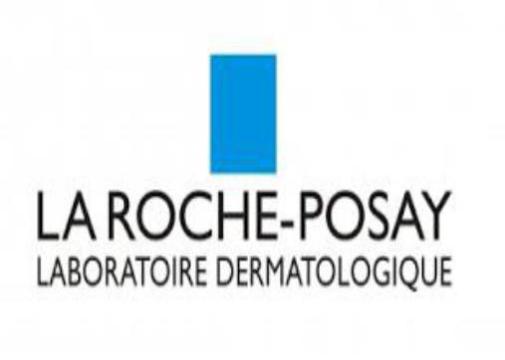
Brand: la roche-posay
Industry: Necessities